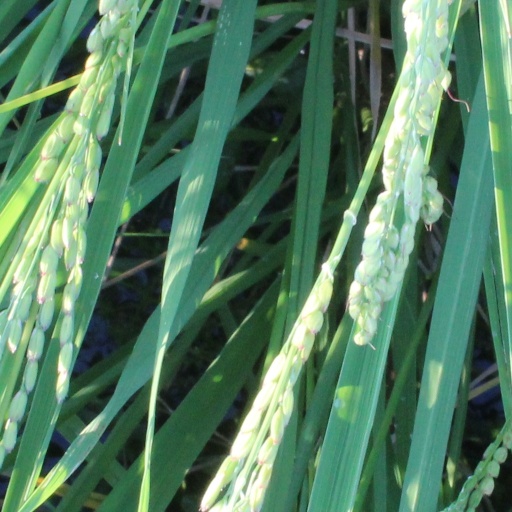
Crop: rice